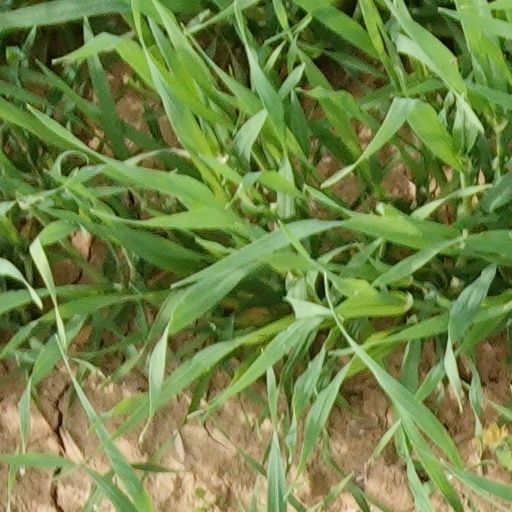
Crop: wheat